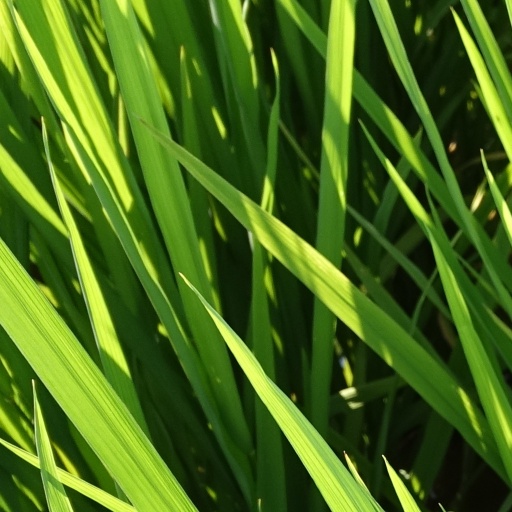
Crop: rice